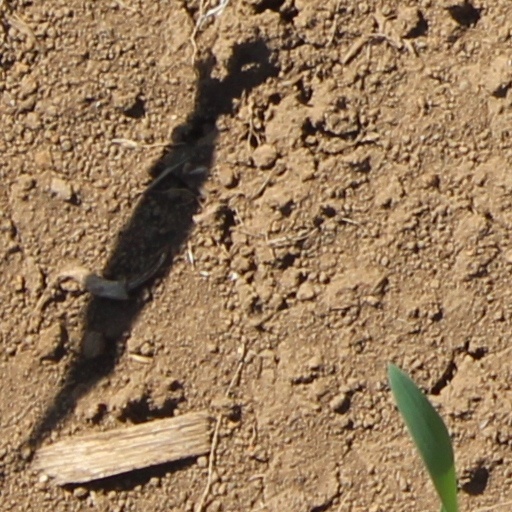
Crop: wheat